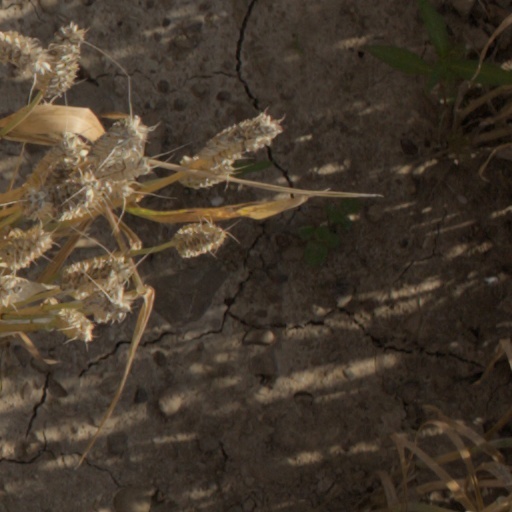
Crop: wheat